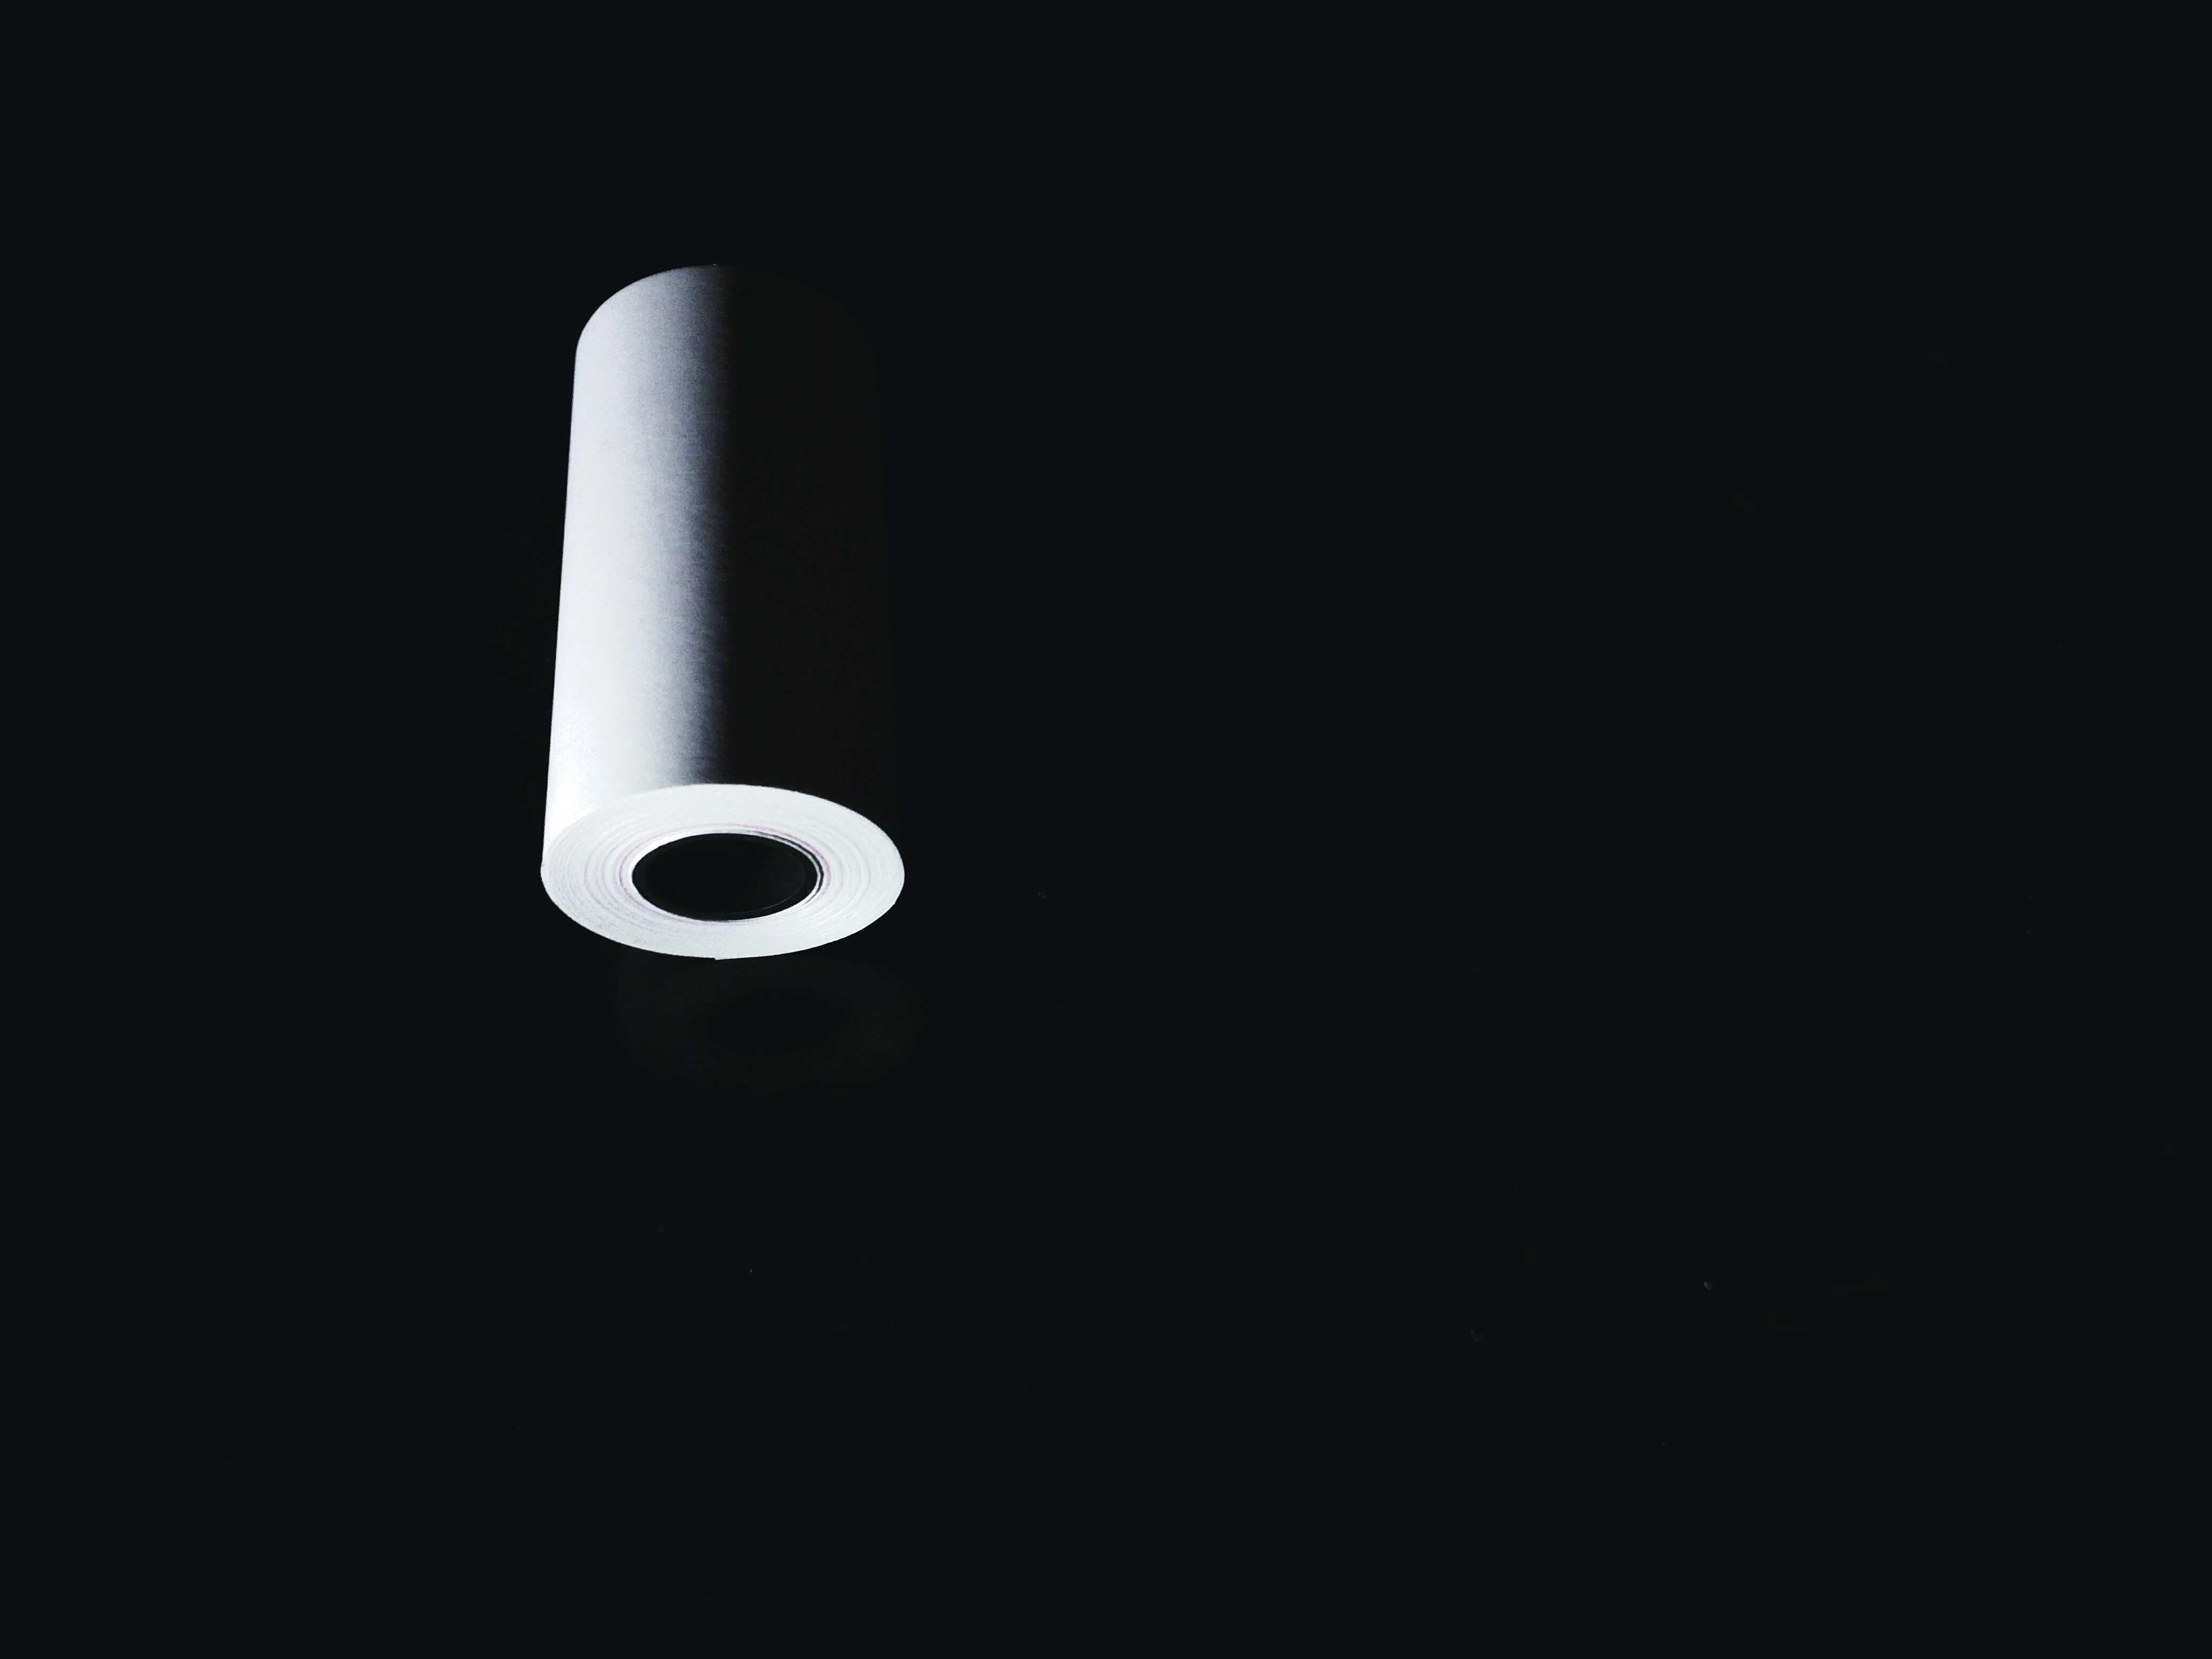
lighting, circle, font